First Congregational Parsonage

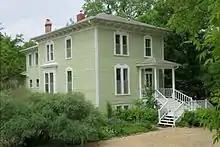
The First Congregational Parsonage on its current site

The First Congregational Parsonage was built in 1872 to house clergy for the adjacent Congregational Church of Wabasha. The congregation had been organized in February 1856, making it Wabasha's second-oldest religious group, and the church had been built in 1866. The parsonage's first occupant was Reverend C. K. Honeyman.